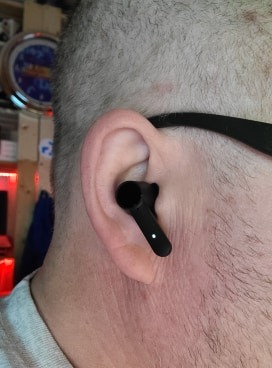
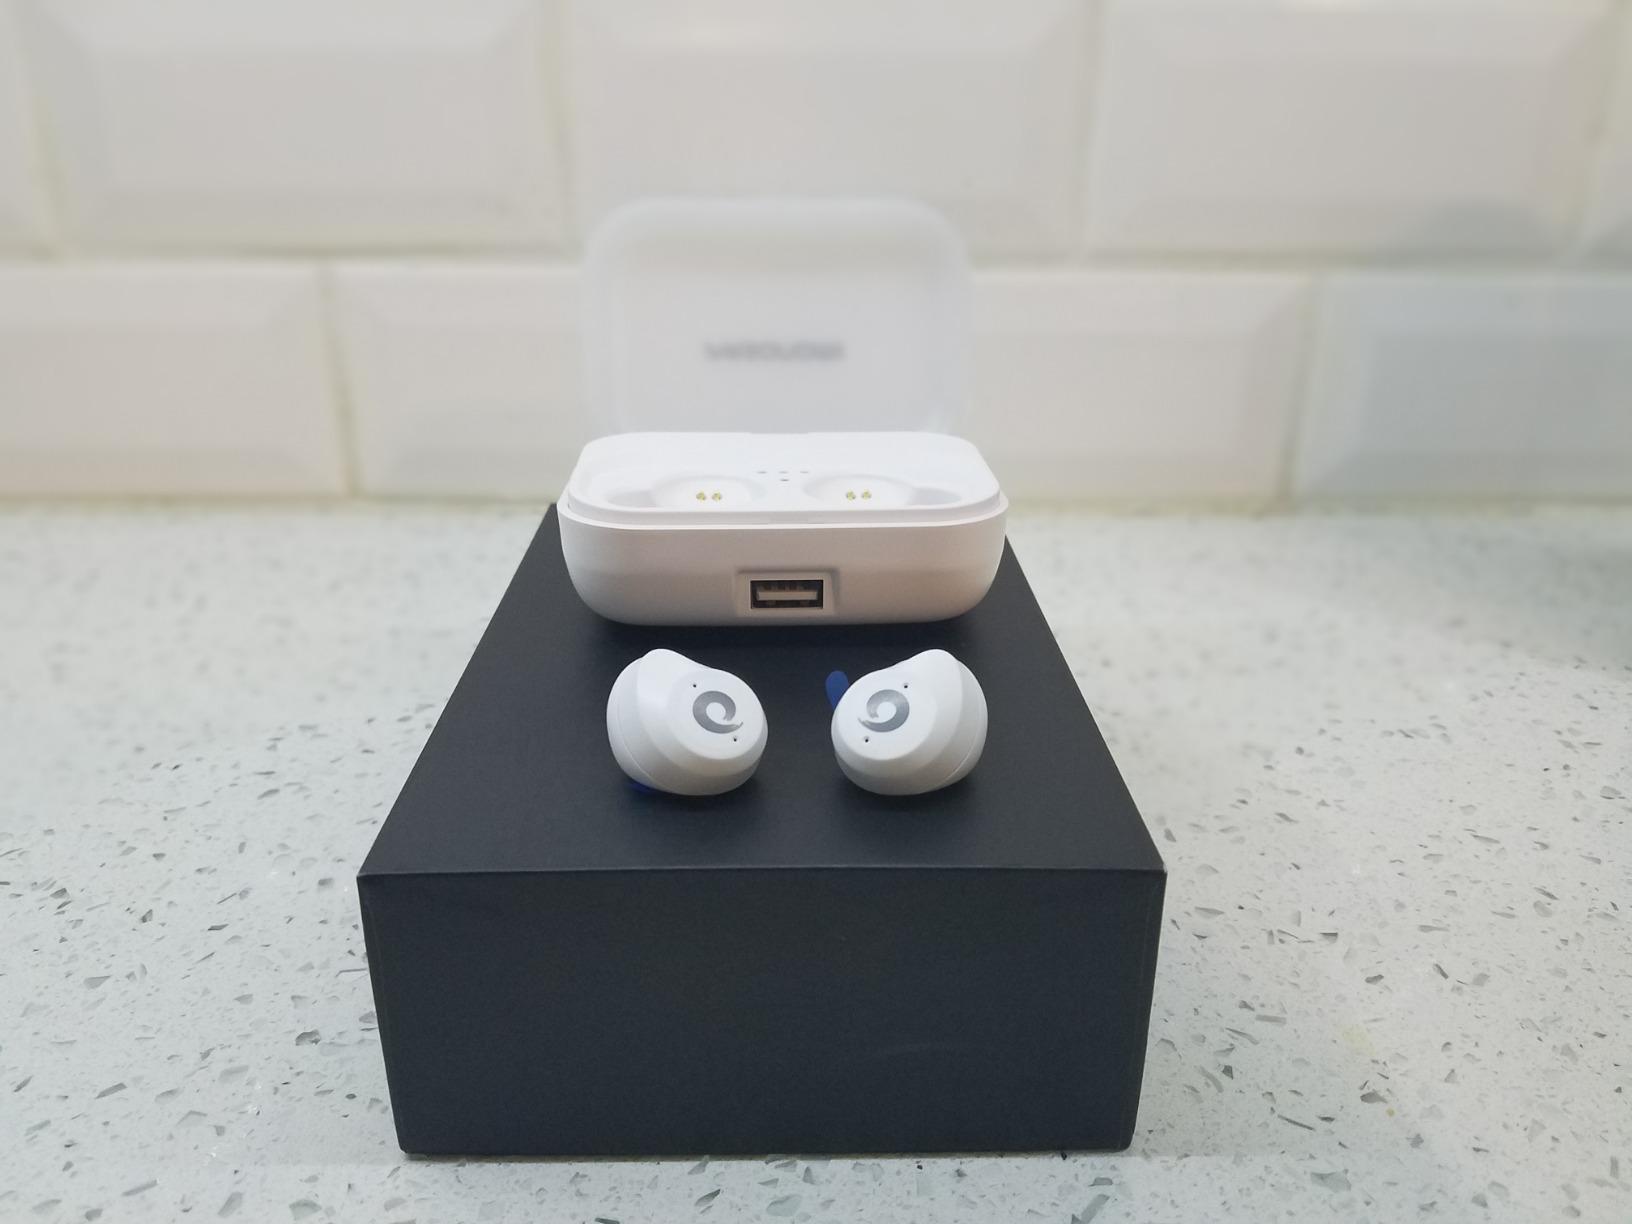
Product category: earbuds
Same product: no